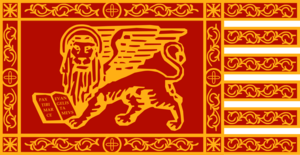
Venedig
Venedig er en by i det nordøstlige Italien og er hovedby i regionen Veneto. Den ligger ved en lagune i Adriaterhavet og er spredt over 118 øer. Der er 261.905indbyggere. Byen er mest kendt for sine kanaler.